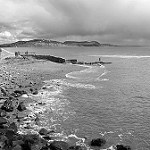
Label: B & W